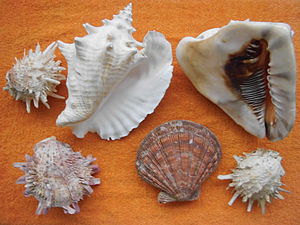
Konkylie
Konkylien
En konkylie er en skal, et sneglehus, men kan også være en flot større musling. Konkylien kan findes over hele verden ved kysterne og på større dybder.